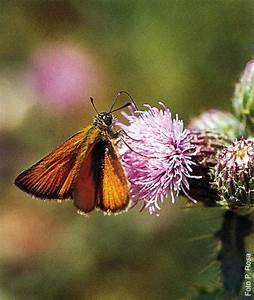
butterfly